Propaganda in World War II

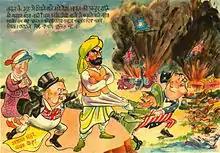
Japanese propaganda leaflet depicting Allied leaders such as Roosevelt, Chiang Kai-shek and Churchill trying to push or pull an Indian into the fight against the Japanese, 1943

Soviet propaganda, during the country's victory at Stalingrad, had the notion of the hearth and family become a focus for rhetoric for nationalist and patriotic themes. The language of the propaganda often "dress[ed]" itself in private values and to sound like private speech. The use of personal letters, some of which directed from soldiers to wives back home, were often published along with romantic imagery of the Russian homeland to incite "hatred of the invader," and "self-sacrifice". Stalin was considered the , published personal letters was depicted "brothers who fought side by side" and the land itself was described as an endangered "mother", which served as a symbol to encourage devotion to state. Propaganda also aimed to encourage women to replace domestic male roles like factory work but also to do so within the family. Common mother propaganda encouraged adoption and domestic rekindling. Mothers with a minimum of 7 children were awarded publicly for their efforts in helping the motherland, which further encouraged the devotion of women to help the war effort.